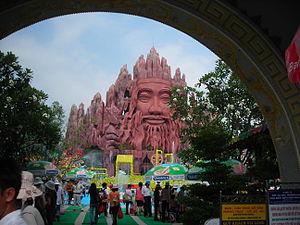
Le 9ᵉ arrondissement est un arrondissement urbain situé à l'est de Hô-Chi-Minh-Ville au Viêt Nam.
Suối Tiên est un parc d'attractions situé dans le 9e arrondissement d'Hô-Chi-Minh-Ville d'Hô-Chi-Minh-Ville au Viêt Nam.